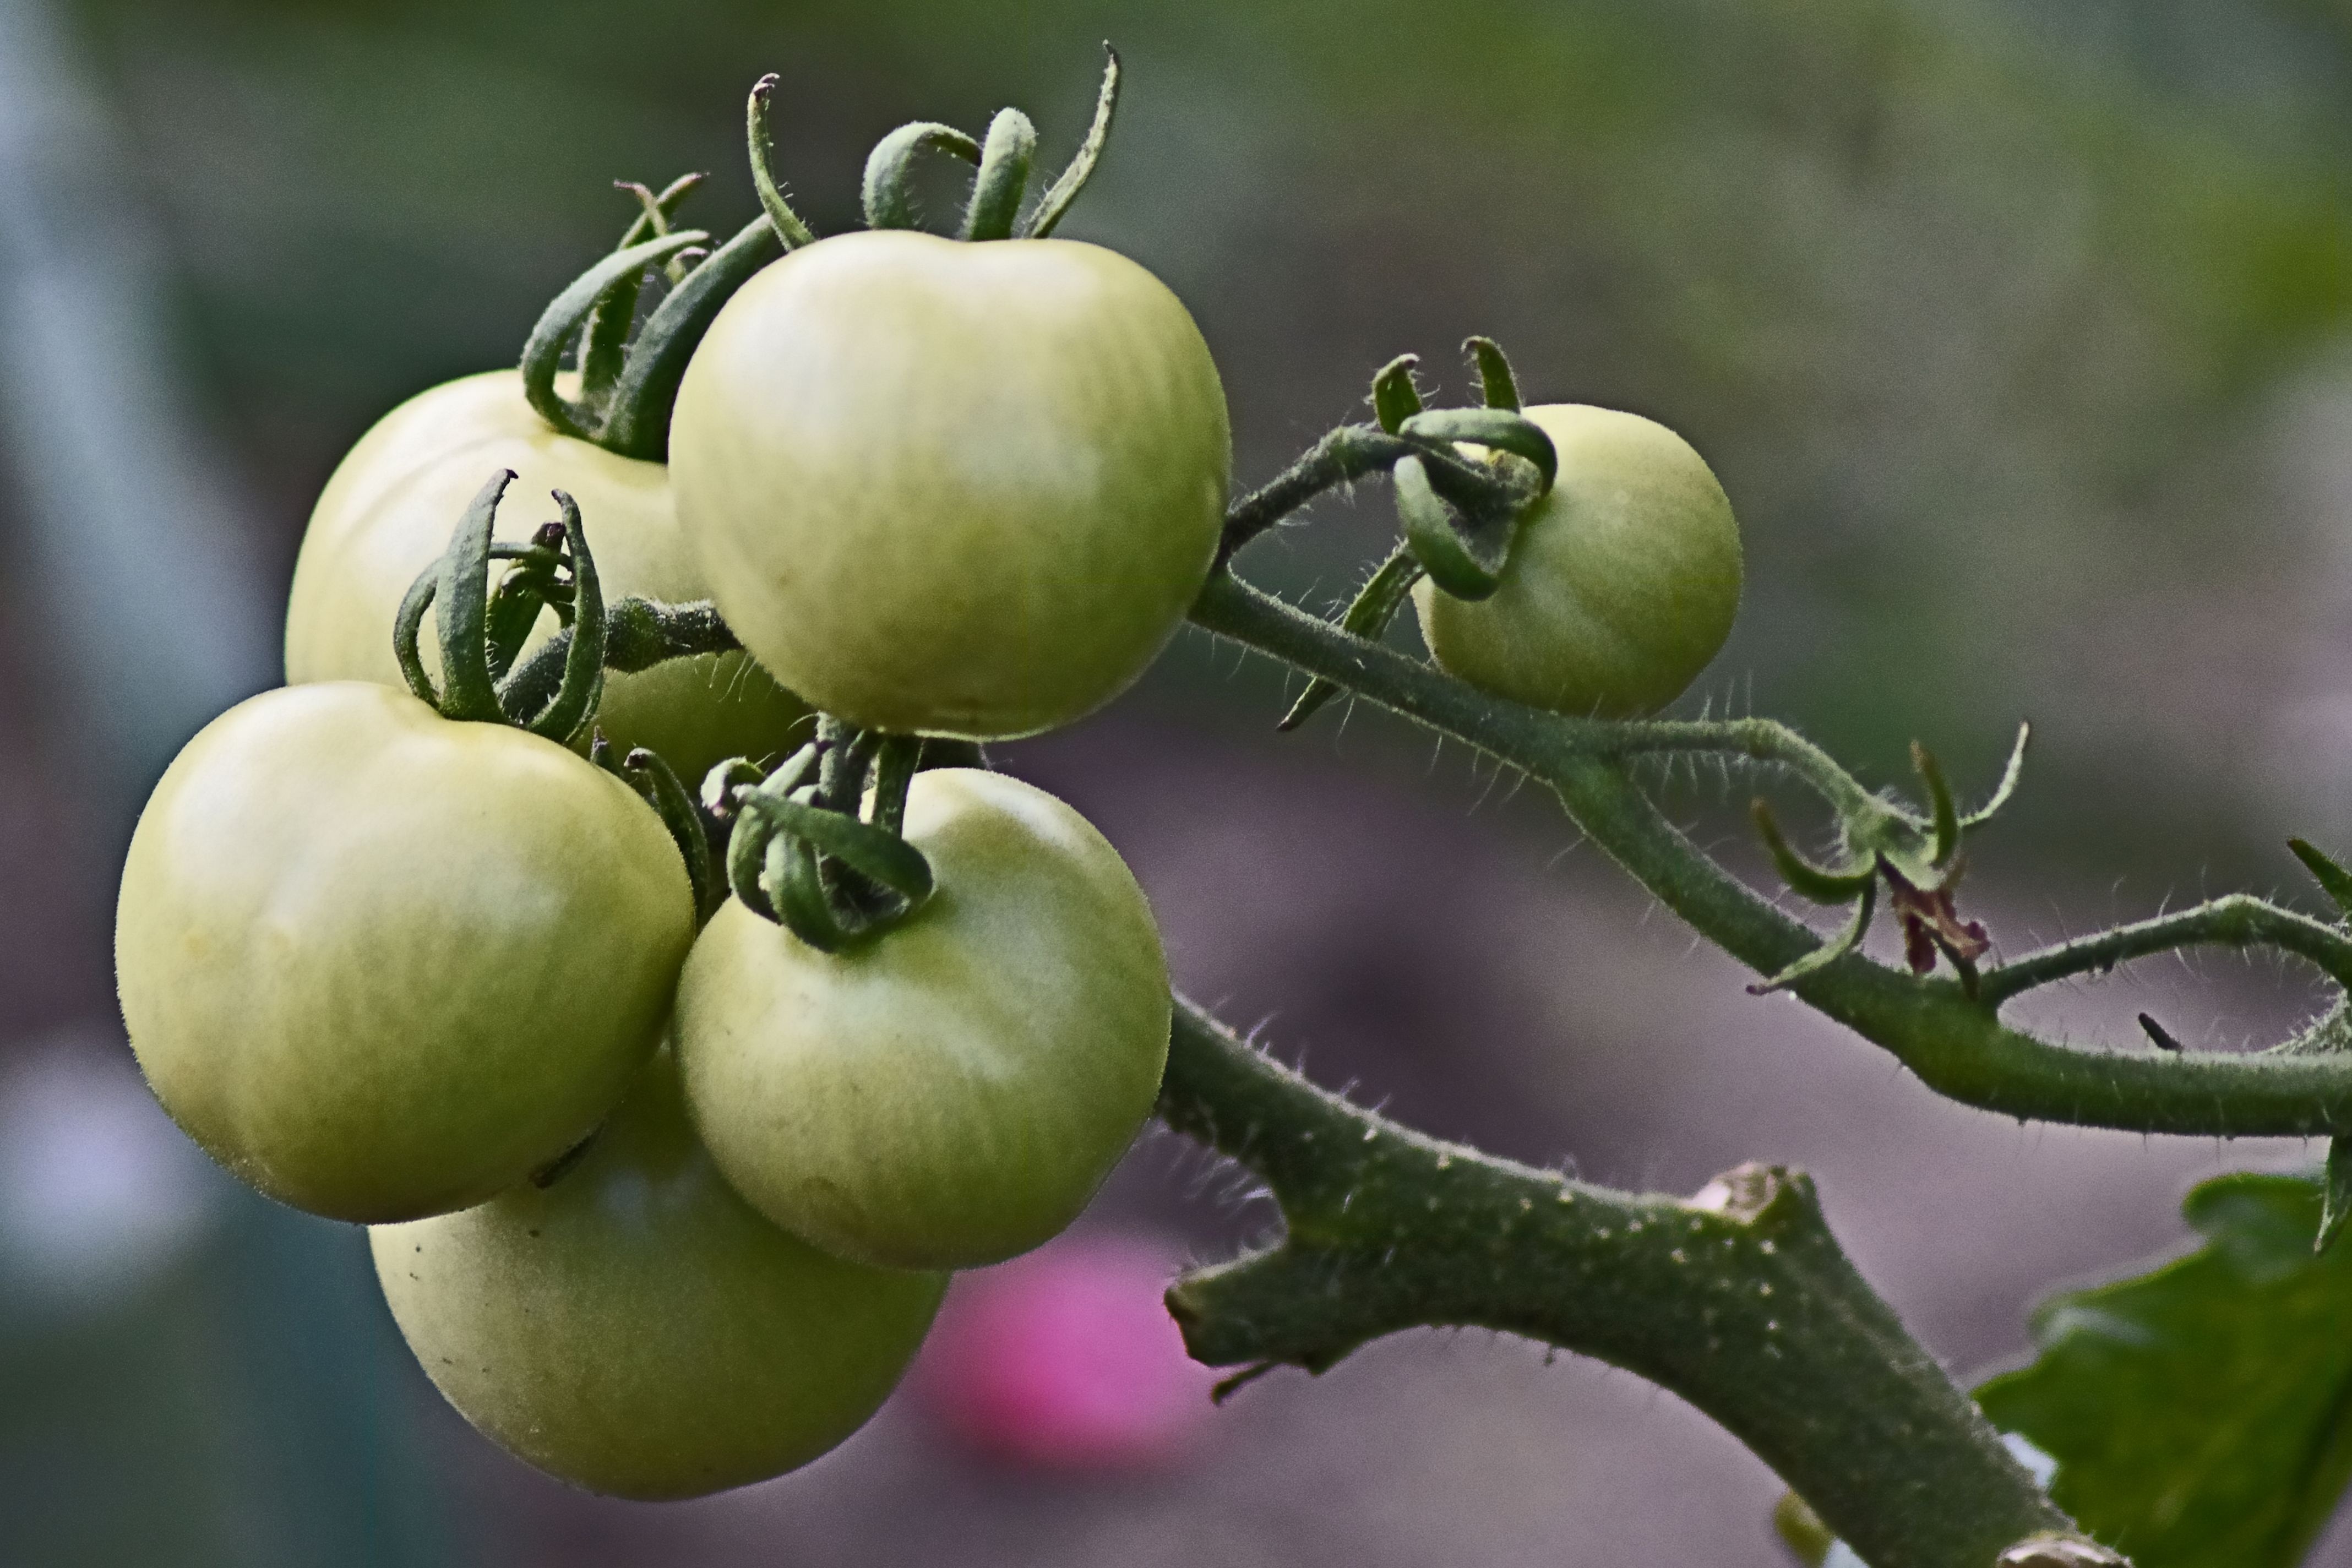
branch, plant, fruit, flower, food, green, produce, vegetable, garden, flora, tomato, close up, tomatoes, macro photography, flowering plant, panicle, land plant, potato and tomato genus